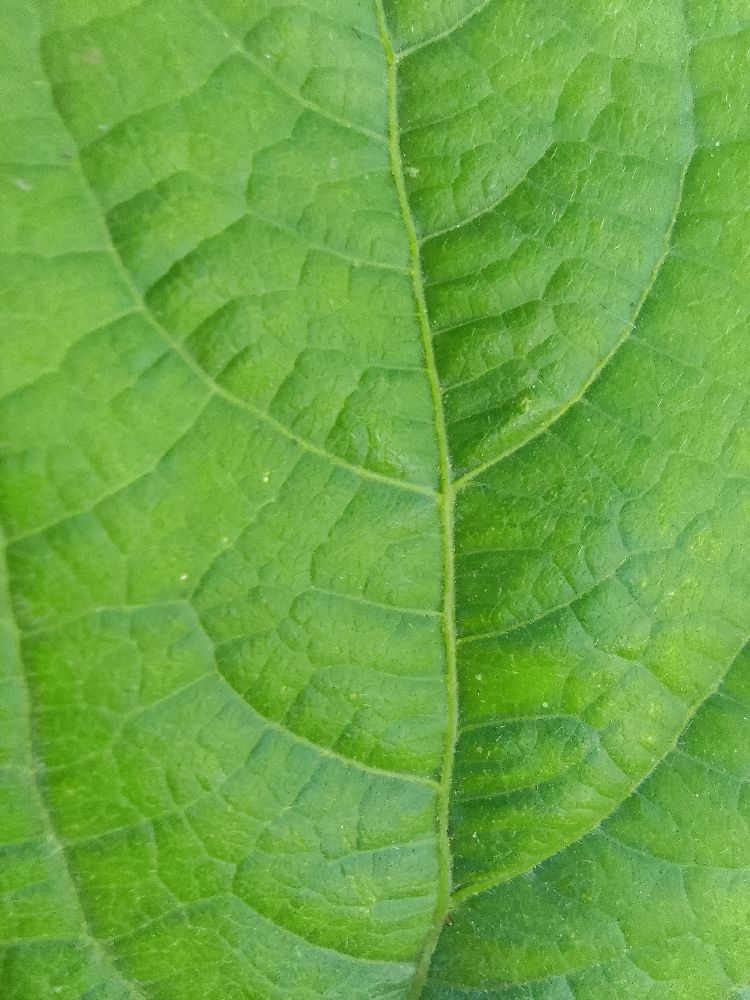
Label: healthy